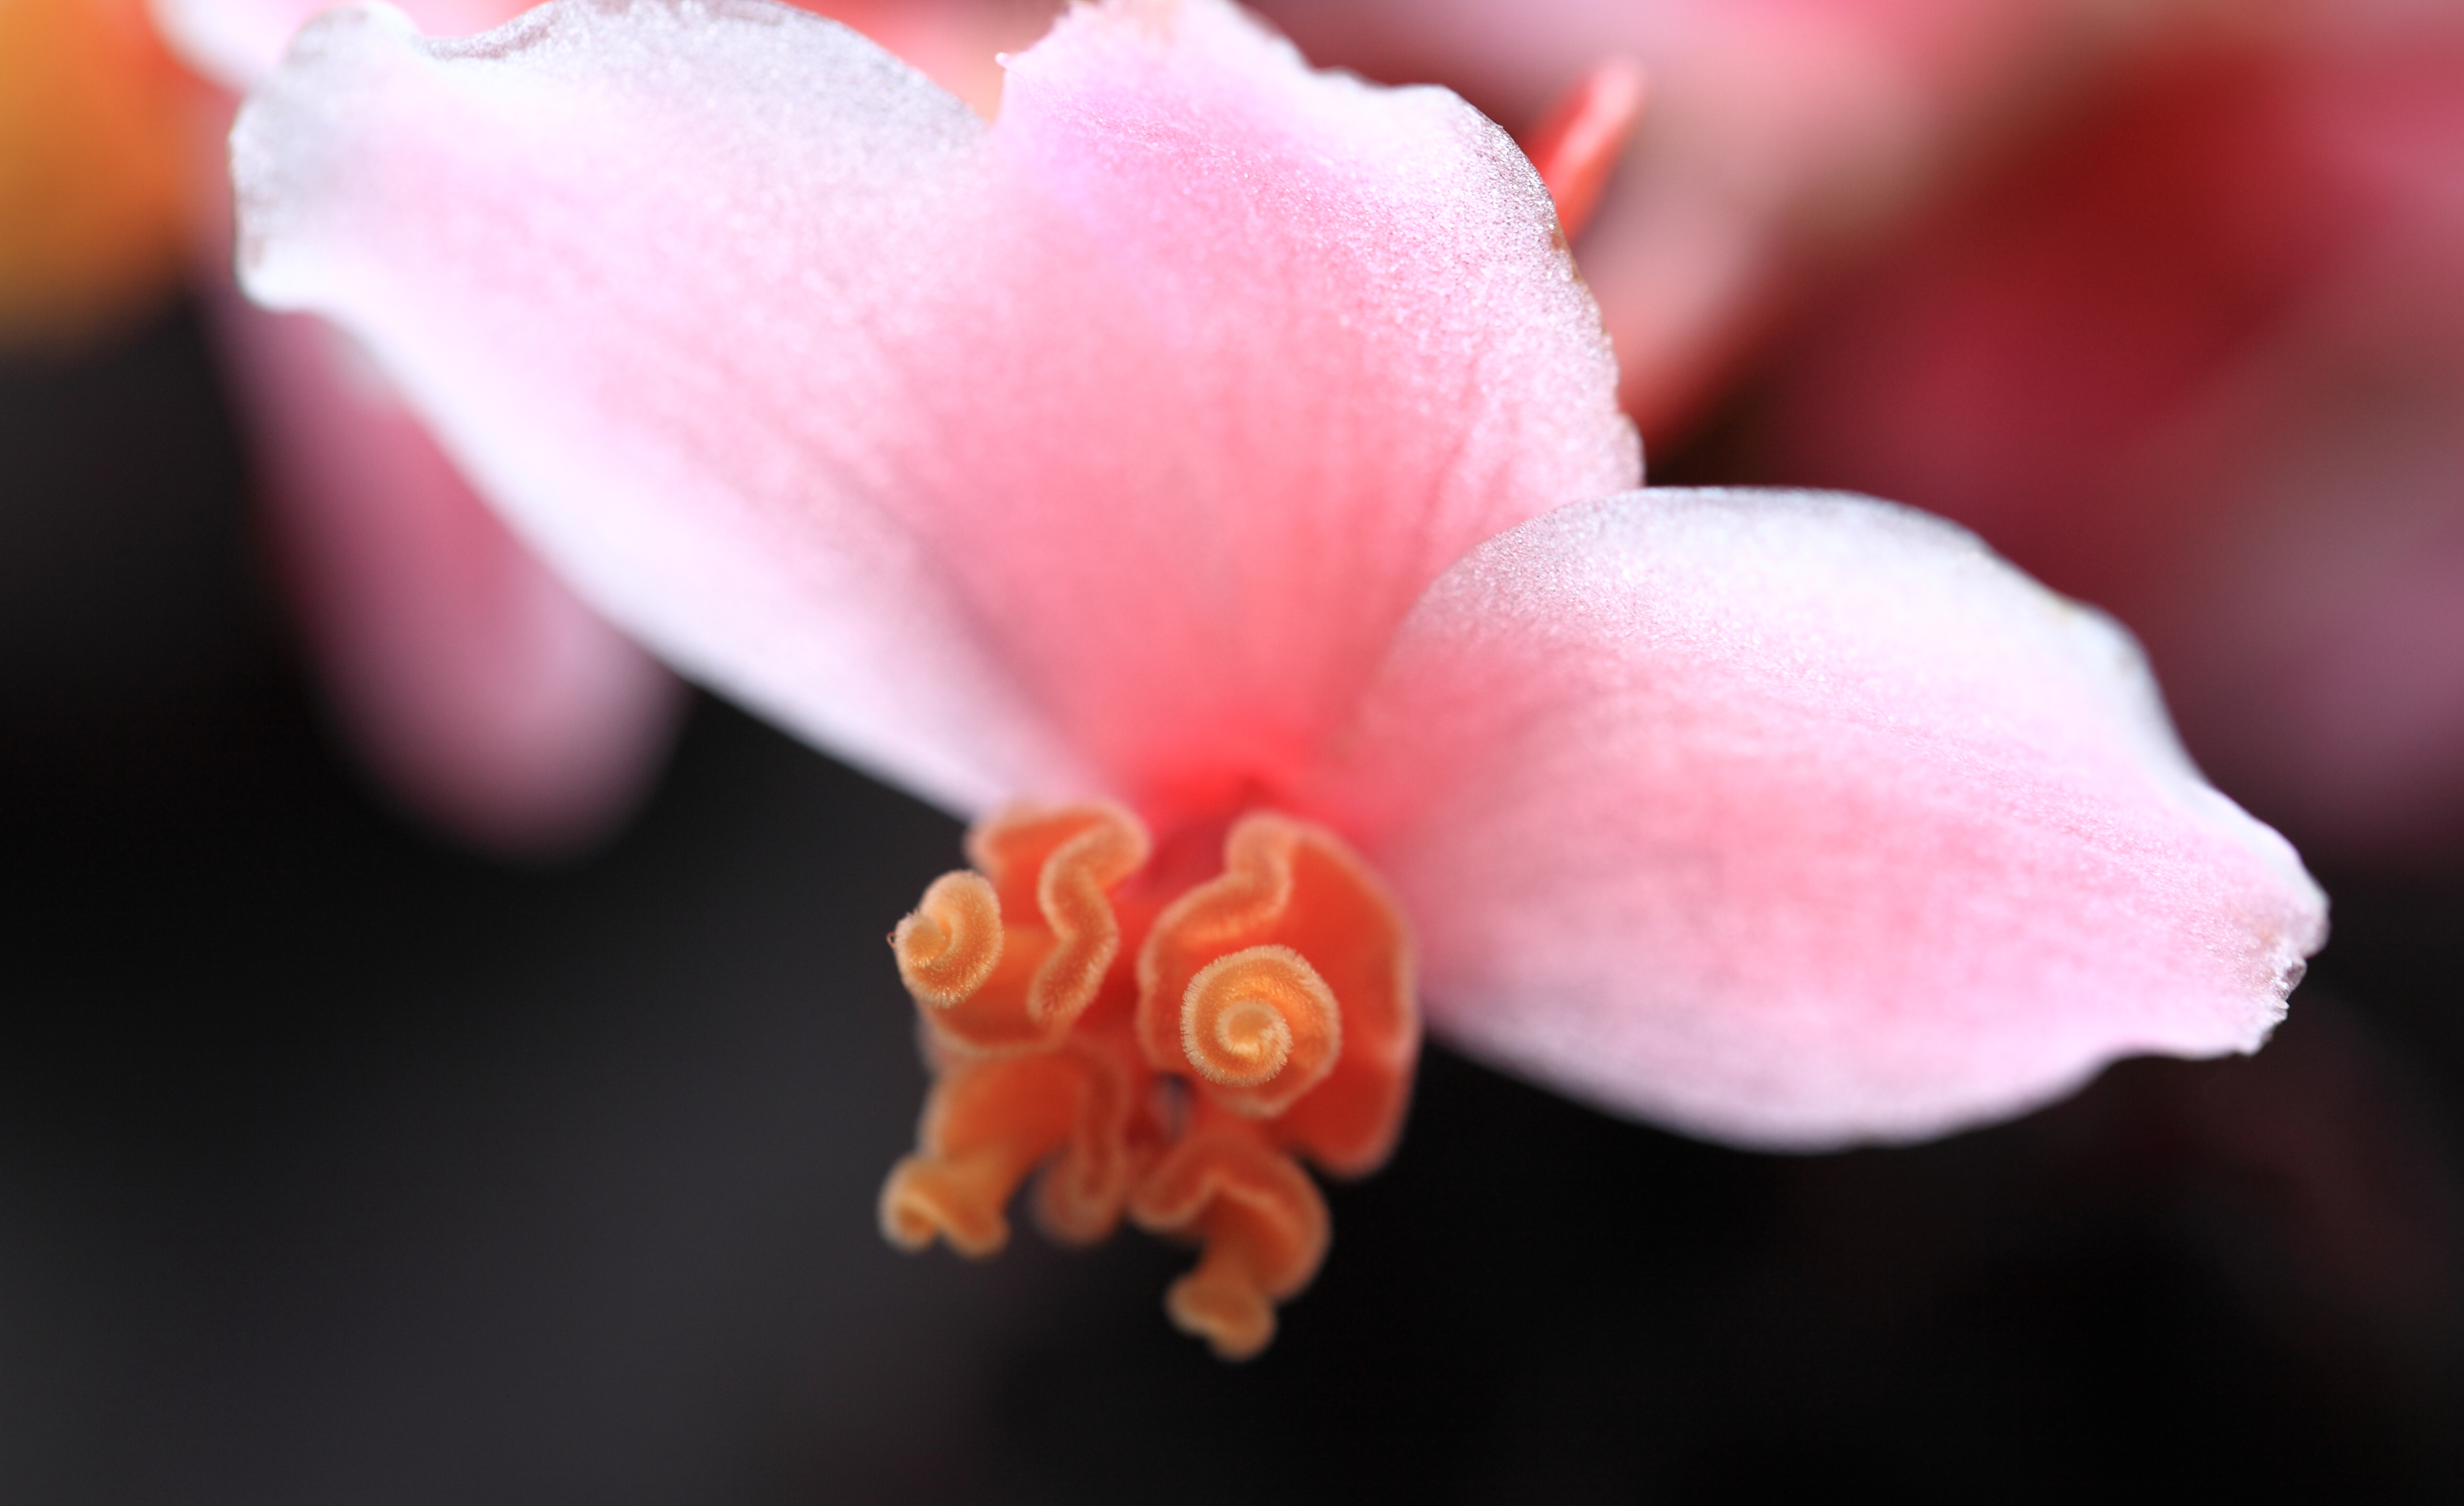
blossom, plant, photography, leaf, flower, petal, high, pink, flora, close up, 5d, hires, markii, hi, res, resolution, begonia, macro photography, flowering plant, land plant